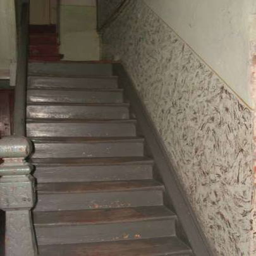
Burg Gutenberg